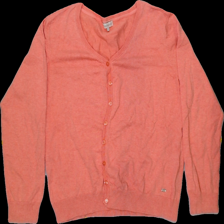
View: front
Type: Cardigan
Category: Ladies
Brand: Cappuchini
Colors: Pink
Material: 84%cotton 16%nylone
Pattern: Plain
Cut: Regular, V-collar
Size: XL
Trend: No trend
Stains: No
Damage: 0
Price range: <50
Recommended usage: Reuse